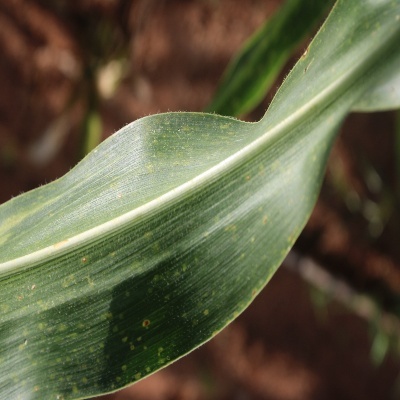
Label: Corn_(Maize)___Leaf_Spot